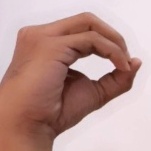
ASL sign: O